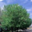
Label: maple_tree